Interstate 77

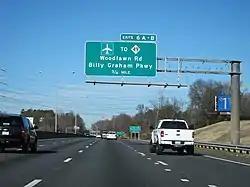
Woodlawn Road and Billy Graham Parkway overhead sign in Charlotte, North Carolina

I-77 begins as an eight-lane highway at I-26 in the far southwestern part of the Columbia metropolitan area. In the Columbia area, I-77 offers access to Fort Jackson before meeting I-20 in the northeastern part of the city. This segment of I-77, combined with I-20 and I-26, form a beltway around Columbia, though it is not officially designated as such.